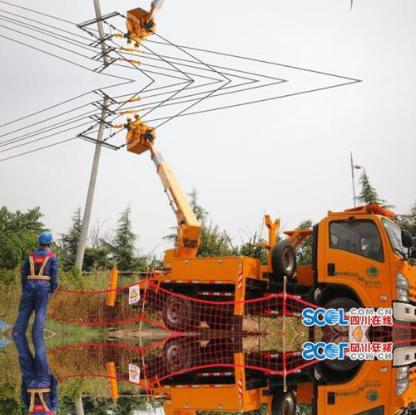
Objects in the image:
label: helmet